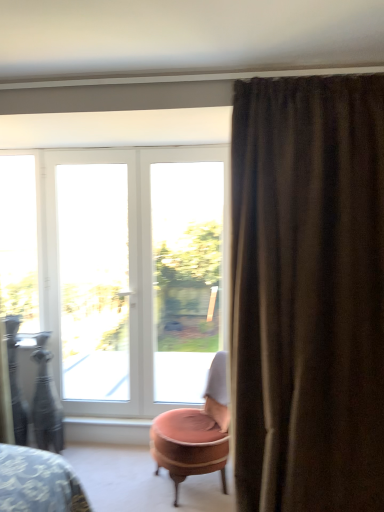
Question: From a real-world perspective, locate the blank area beneath pink velvet ottoman at center in the image.
Answer: [(0.498, 0.956)]